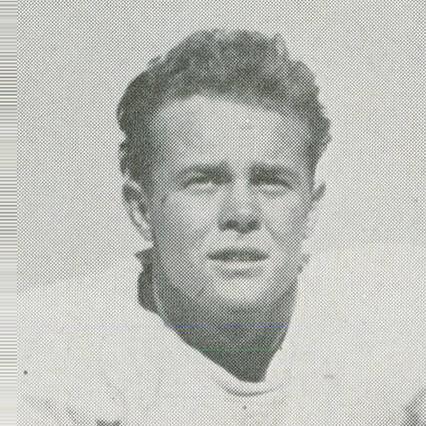
Age: 22